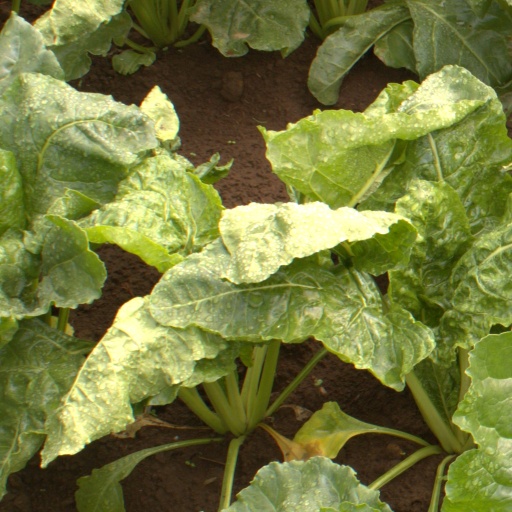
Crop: sugar beet